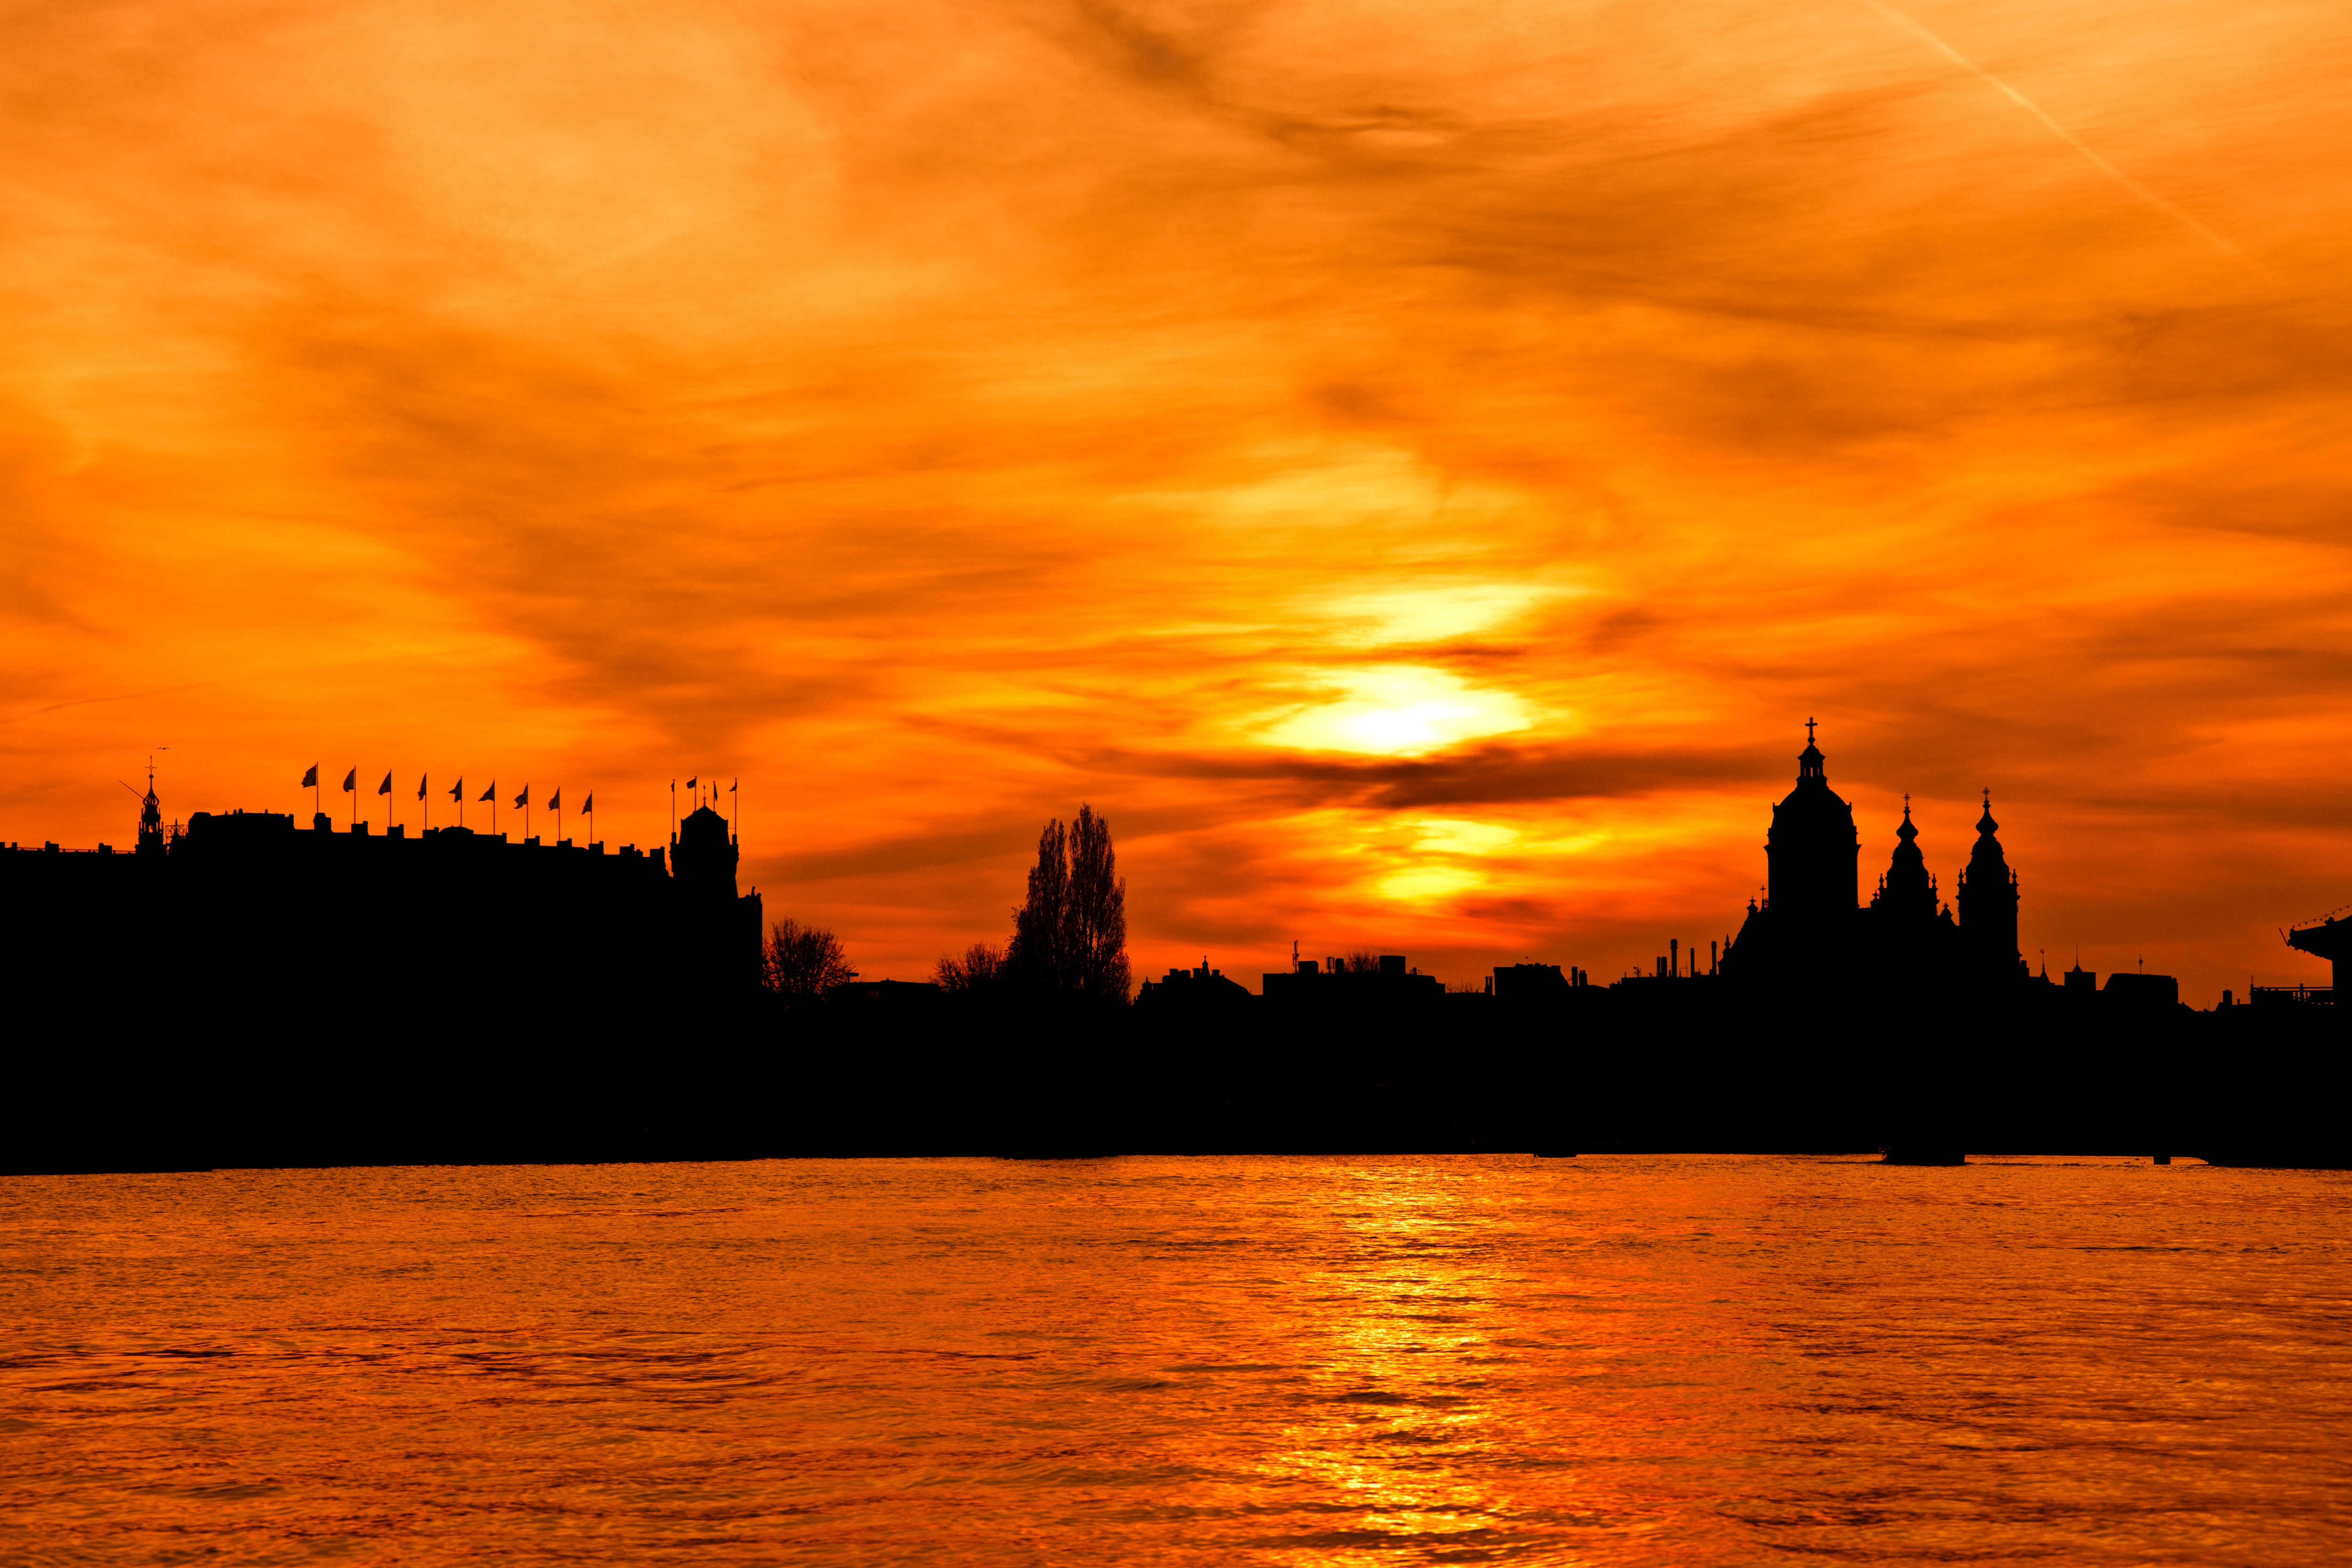
sea, horizon, silhouette, light, cloud, sky, sun, sunrise, sunset, skyline, sunlight, morning, town, building, dawn, city, urban, dusk, evening, orange, reflection, red, color, black, scene, afterglow, red sky at morning